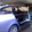
Label: automobile